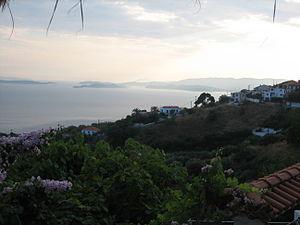
Photographie des iles sporades prise depuis l'ile de skolos. On peut voir L'ile de Skiatos ainsi que les iles qui l'entourent.